Describe the emotion expressed in this image:  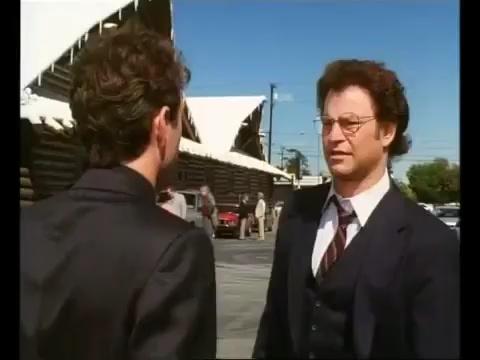
This person displays Pain, valence and arousal with low intensity.